Nelumbo

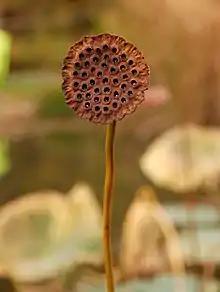
Dried seed pod from "Nelumbo" 'Mrs. Perry D. Slocum', a cross between the two extant species

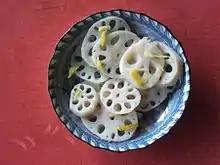
Vinegared lotus root slices with ginger and citron as eaten in Japan

The entire plant can be eaten either raw or cooked. The underwater portion is high in starch. The fleshy parts can be dug from the mud and baked or boiled. The young leaves can be boiled. The seeds are palatable and can be eaten raw or dried and ground into flour. The stem fibers are also used to make lotus silk.